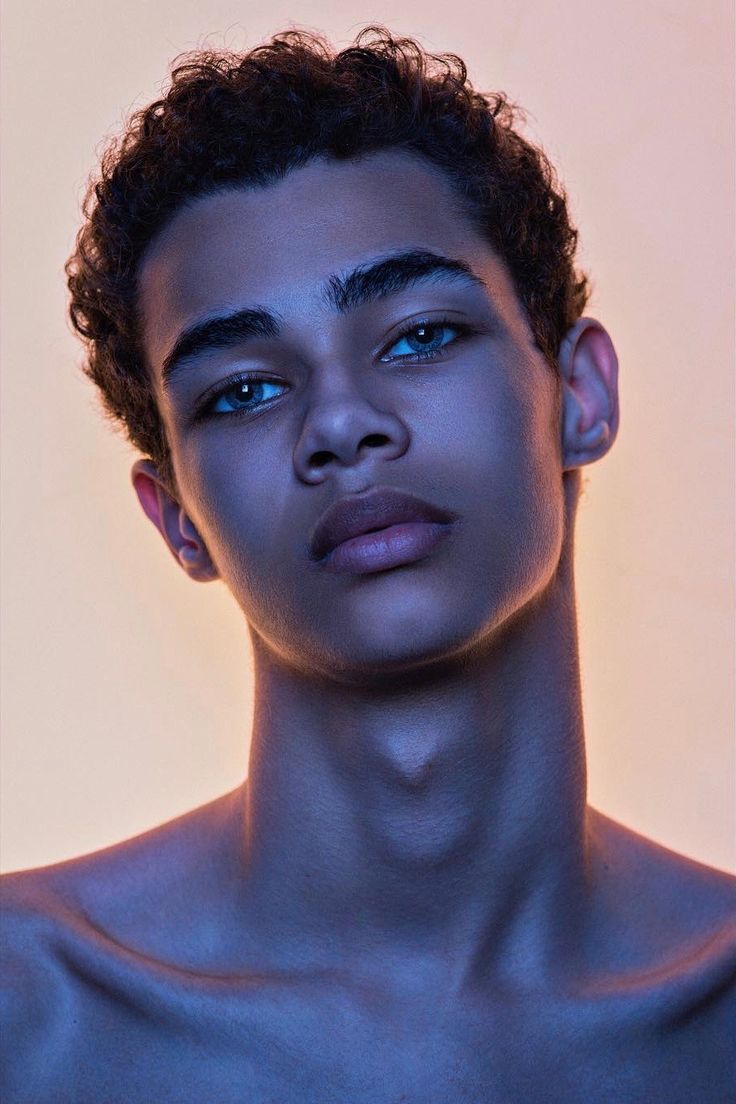
Gender: men